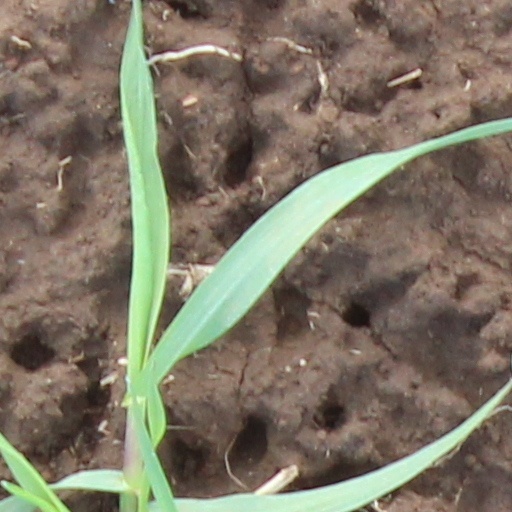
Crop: wheat